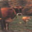
Label: cattle